Cinema of Colombia

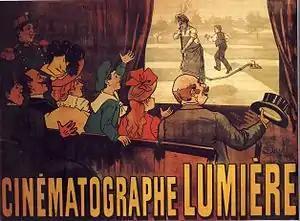
Poster of a Lumiere Brothers movie

The history of Colombian cinema began in 1897 when the first Cinématographe arrived in the country, two years after the invention of cinematography by Auguste and Louis Lumière in Paris. The cinématographe was first demonstrated in the port city of Colón (in what is today Panama but was then part of Colombia), Barranquilla, Bucaramanga and later arrived to the capital city of Bogotá. In August of that same year the cinématographe was presented in the Municipal Theater (which was later demolished).